The Gambia Scout Association

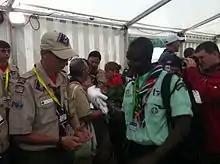

Special activities include community service projects such as tree planting. Scouts regularly participate in camping and hiking. Music is also a very important part of Scouting in the Gambia, but because there is little money for instruments and sheet music, there is a waiting list to get into the Scout band, and they learn all their music by ear.